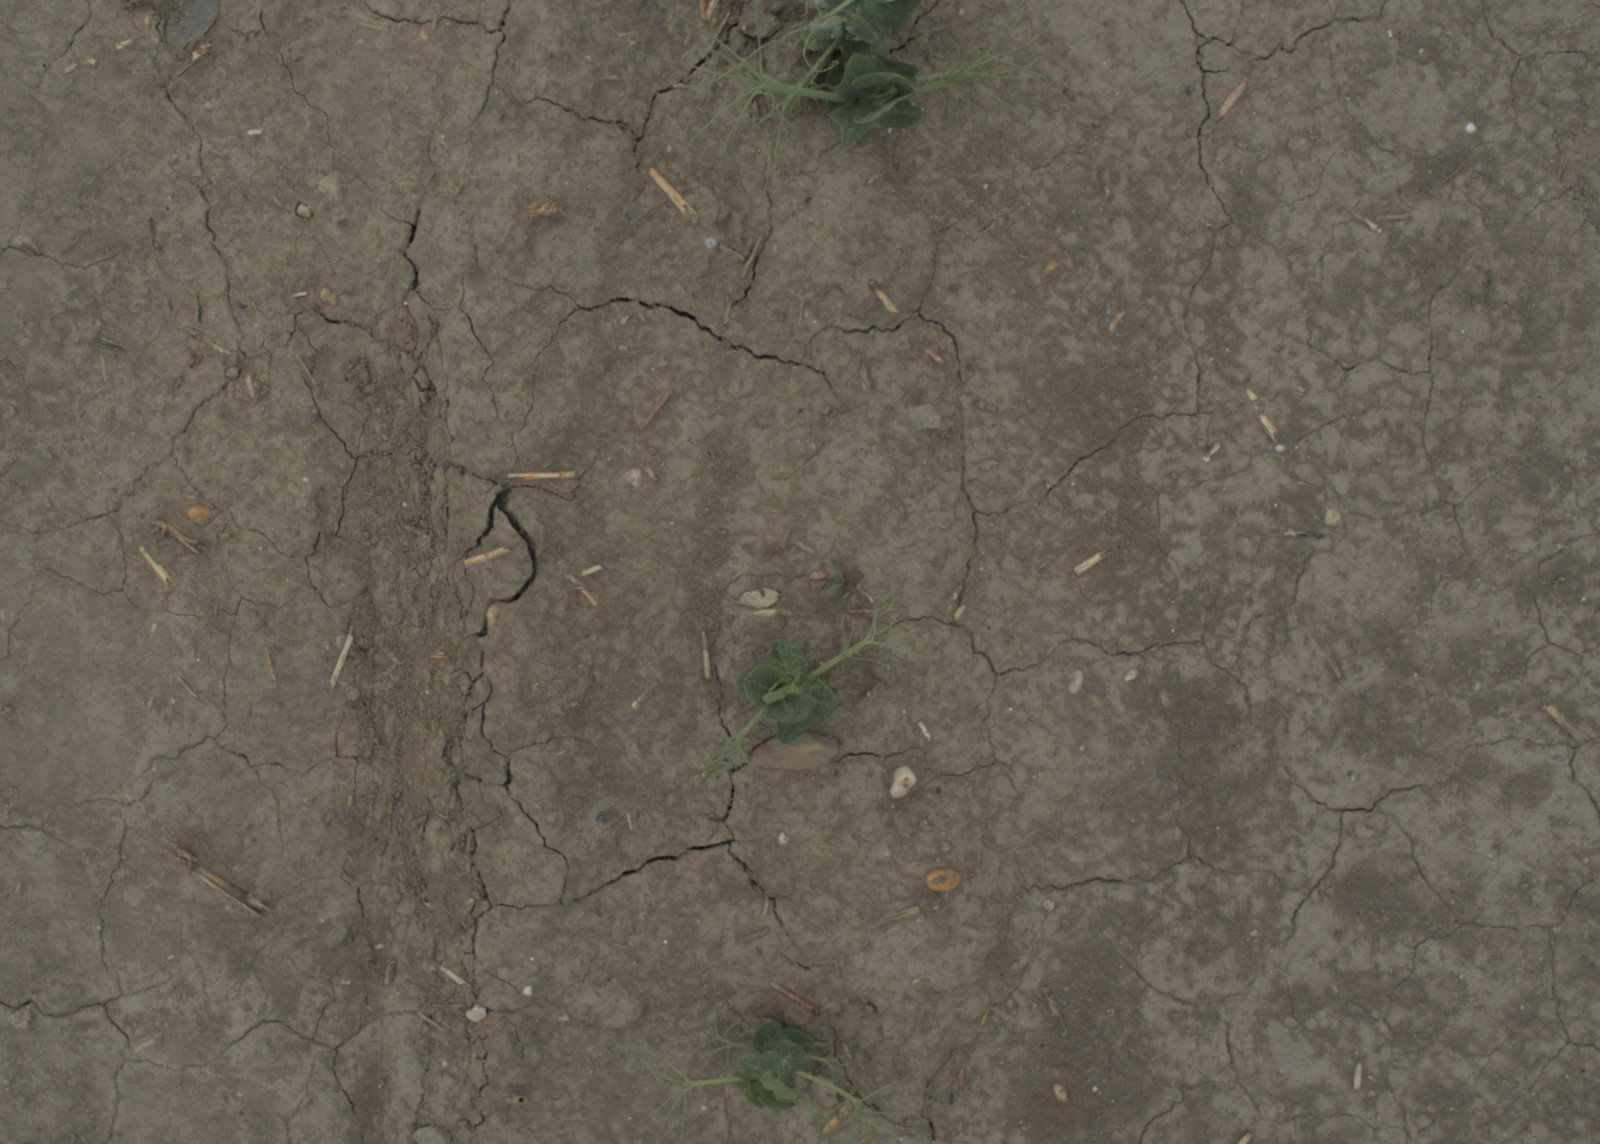
Capture date: 05.07.2021 13:19:33
Weather: cloudy
Wind: medium
Seeding date: 08.06.2021
Plant canopy height (mm): 961